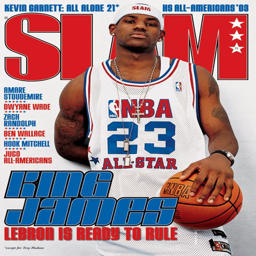
slam : appeared on the cover of the 71st issue of magazine .